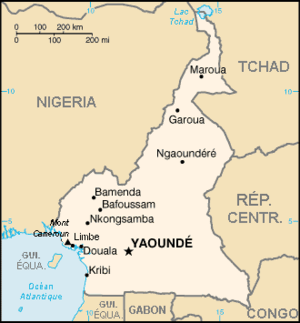
Une Liste des aéroports du Cameroun, classés par emplacement.
Cet article recense les frontières du Cameroun.